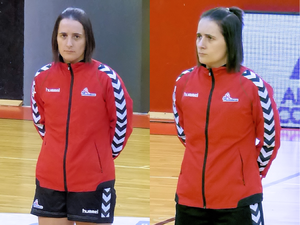
Charlotte og Julie Bonaventura
Charlotte og Julie Bonaventura, 26. april 2014
Charlotte og Julie Bonaventura er to franske tvillingesøstre, der tilhører den internationale elite blandt håndbolddommere.